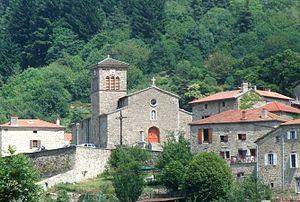
Saint-Julien-Vocance église et maisons
La communauté d'agglomération du Bassin d'Annonay est une ancienne communauté d'agglomération française, située dans le département de l'Ardèche et la région Auvergne-Rhône-Alpes. Son siège se trouvait au château du « Domaine de La Lombardière », situé sur la commune de Davézieux, à une dizaine de mètres de la limite intercommunale avec Annonay, ville la plus peuplée du territoire communautaire et du département.
Saint-Julien-Vocance est une commune française, située dans le département de l'Ardèche en région Auvergne-Rhône-Alpes.